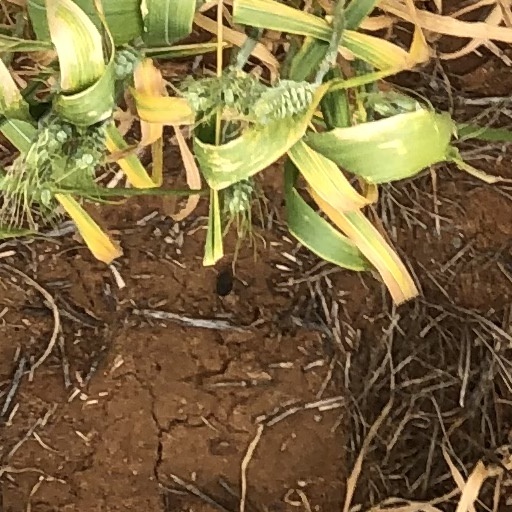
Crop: wheat